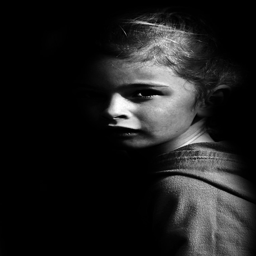
girl in the shadows by person , via photo sharing website